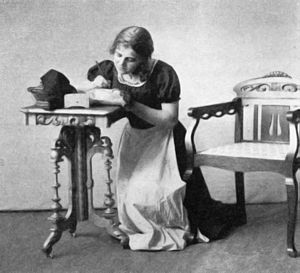
Aud Egede-Nissen
Aud Richter var en norsk skuespiller, der blev kendt fra sine optrædener i mange tyske film i begyndelsen af det 20. århundrede.